Vicente Manansala

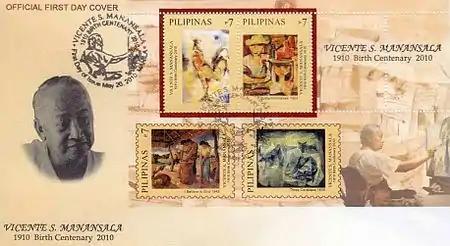
Manansala and his works on a 2010 stamp sheet of the Philippines

Vicente Silva Manansala (January 22, 1910 – August 22, 1981) was a Filipino cubist painter and illustrator. One of the first Abstractionists on the Philippine art scene, Manansala is also credited with bridging the gap between the city and the suburbs, between the rural and cosmopolitan ways of life. His paintings depict a nation in transition, an allusion to the new culture brought by the Americans. Manansala, together with Fabian de la Rosa, are among the best-selling Philippine artists in the West.